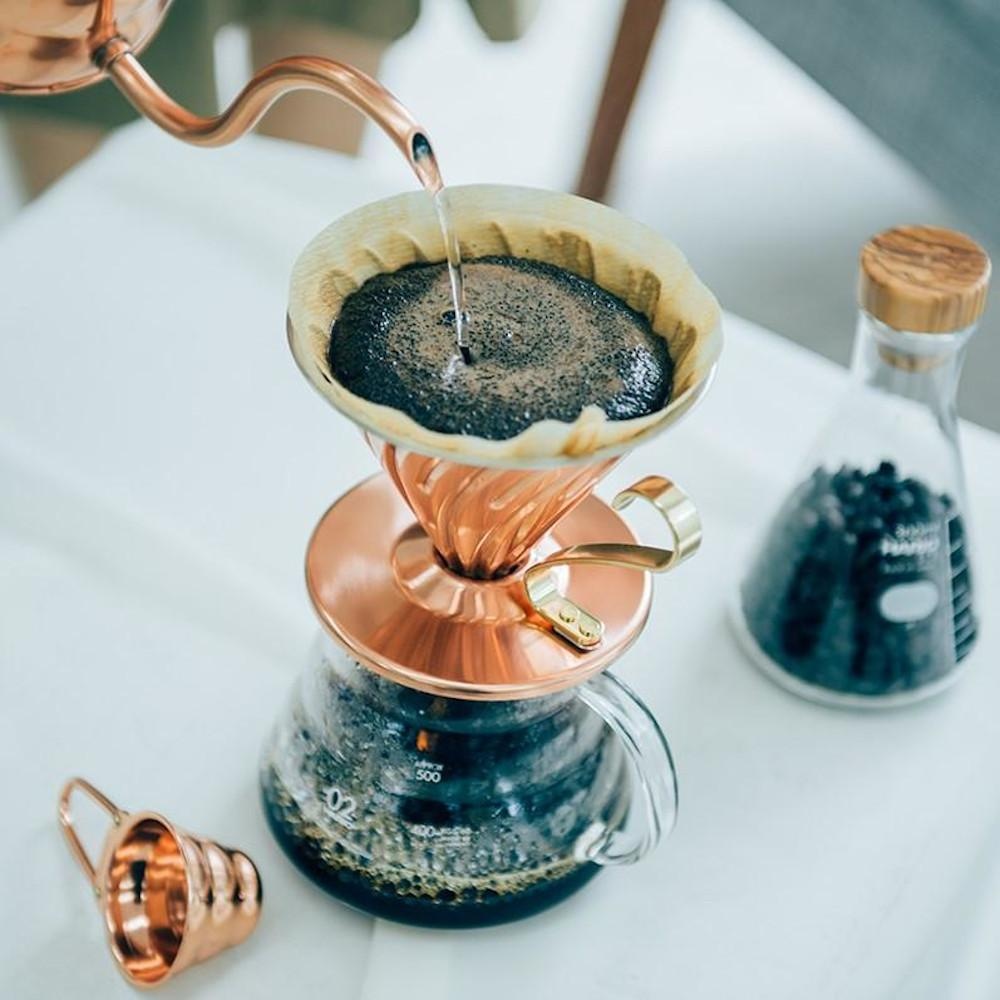
HARIO V60カパードリッパー VDP-02CP ハリオ
V60コーヒードリッパーにこだわりのメタル仕様。 本格的な銅製のドリッパー。 軽くて耐久性の高い金属製のドリッパーは、素材として熱伝導率が良く抽出時に温まるのが早いのでドリップがスムーズに行えます。 【サイズ】幅135×奥行120×高92mm 【口径】120 mm 【容量】カップ数：1-4杯用 【材質】本体：銅 取っ手：真鍮 スプーン：ポリプロピレン 【原産国】日本製 ※弊社では複数店舗にて在庫を共有しているため、ご注文のタイミングによって欠品・お取り寄せとなる場合もございます。あらかじめご了承くださいませ。 ※沖縄、島嶼部、北海道の一部地域においては別途送料が必要です。 事前にお問合せいただくことをおすすめしています。 （お問合せなくご注文の場合、ご注文後別途送料をご請求させていただきます。）
Brand: rishcomfort
Category: Home & Garden > Kitchen & Dining > Kitchen Appliance Accessories > Coffee Maker & Espresso Machine Accessories > Coffee Maker & Espresso Machine Replacement Parts > Drippers